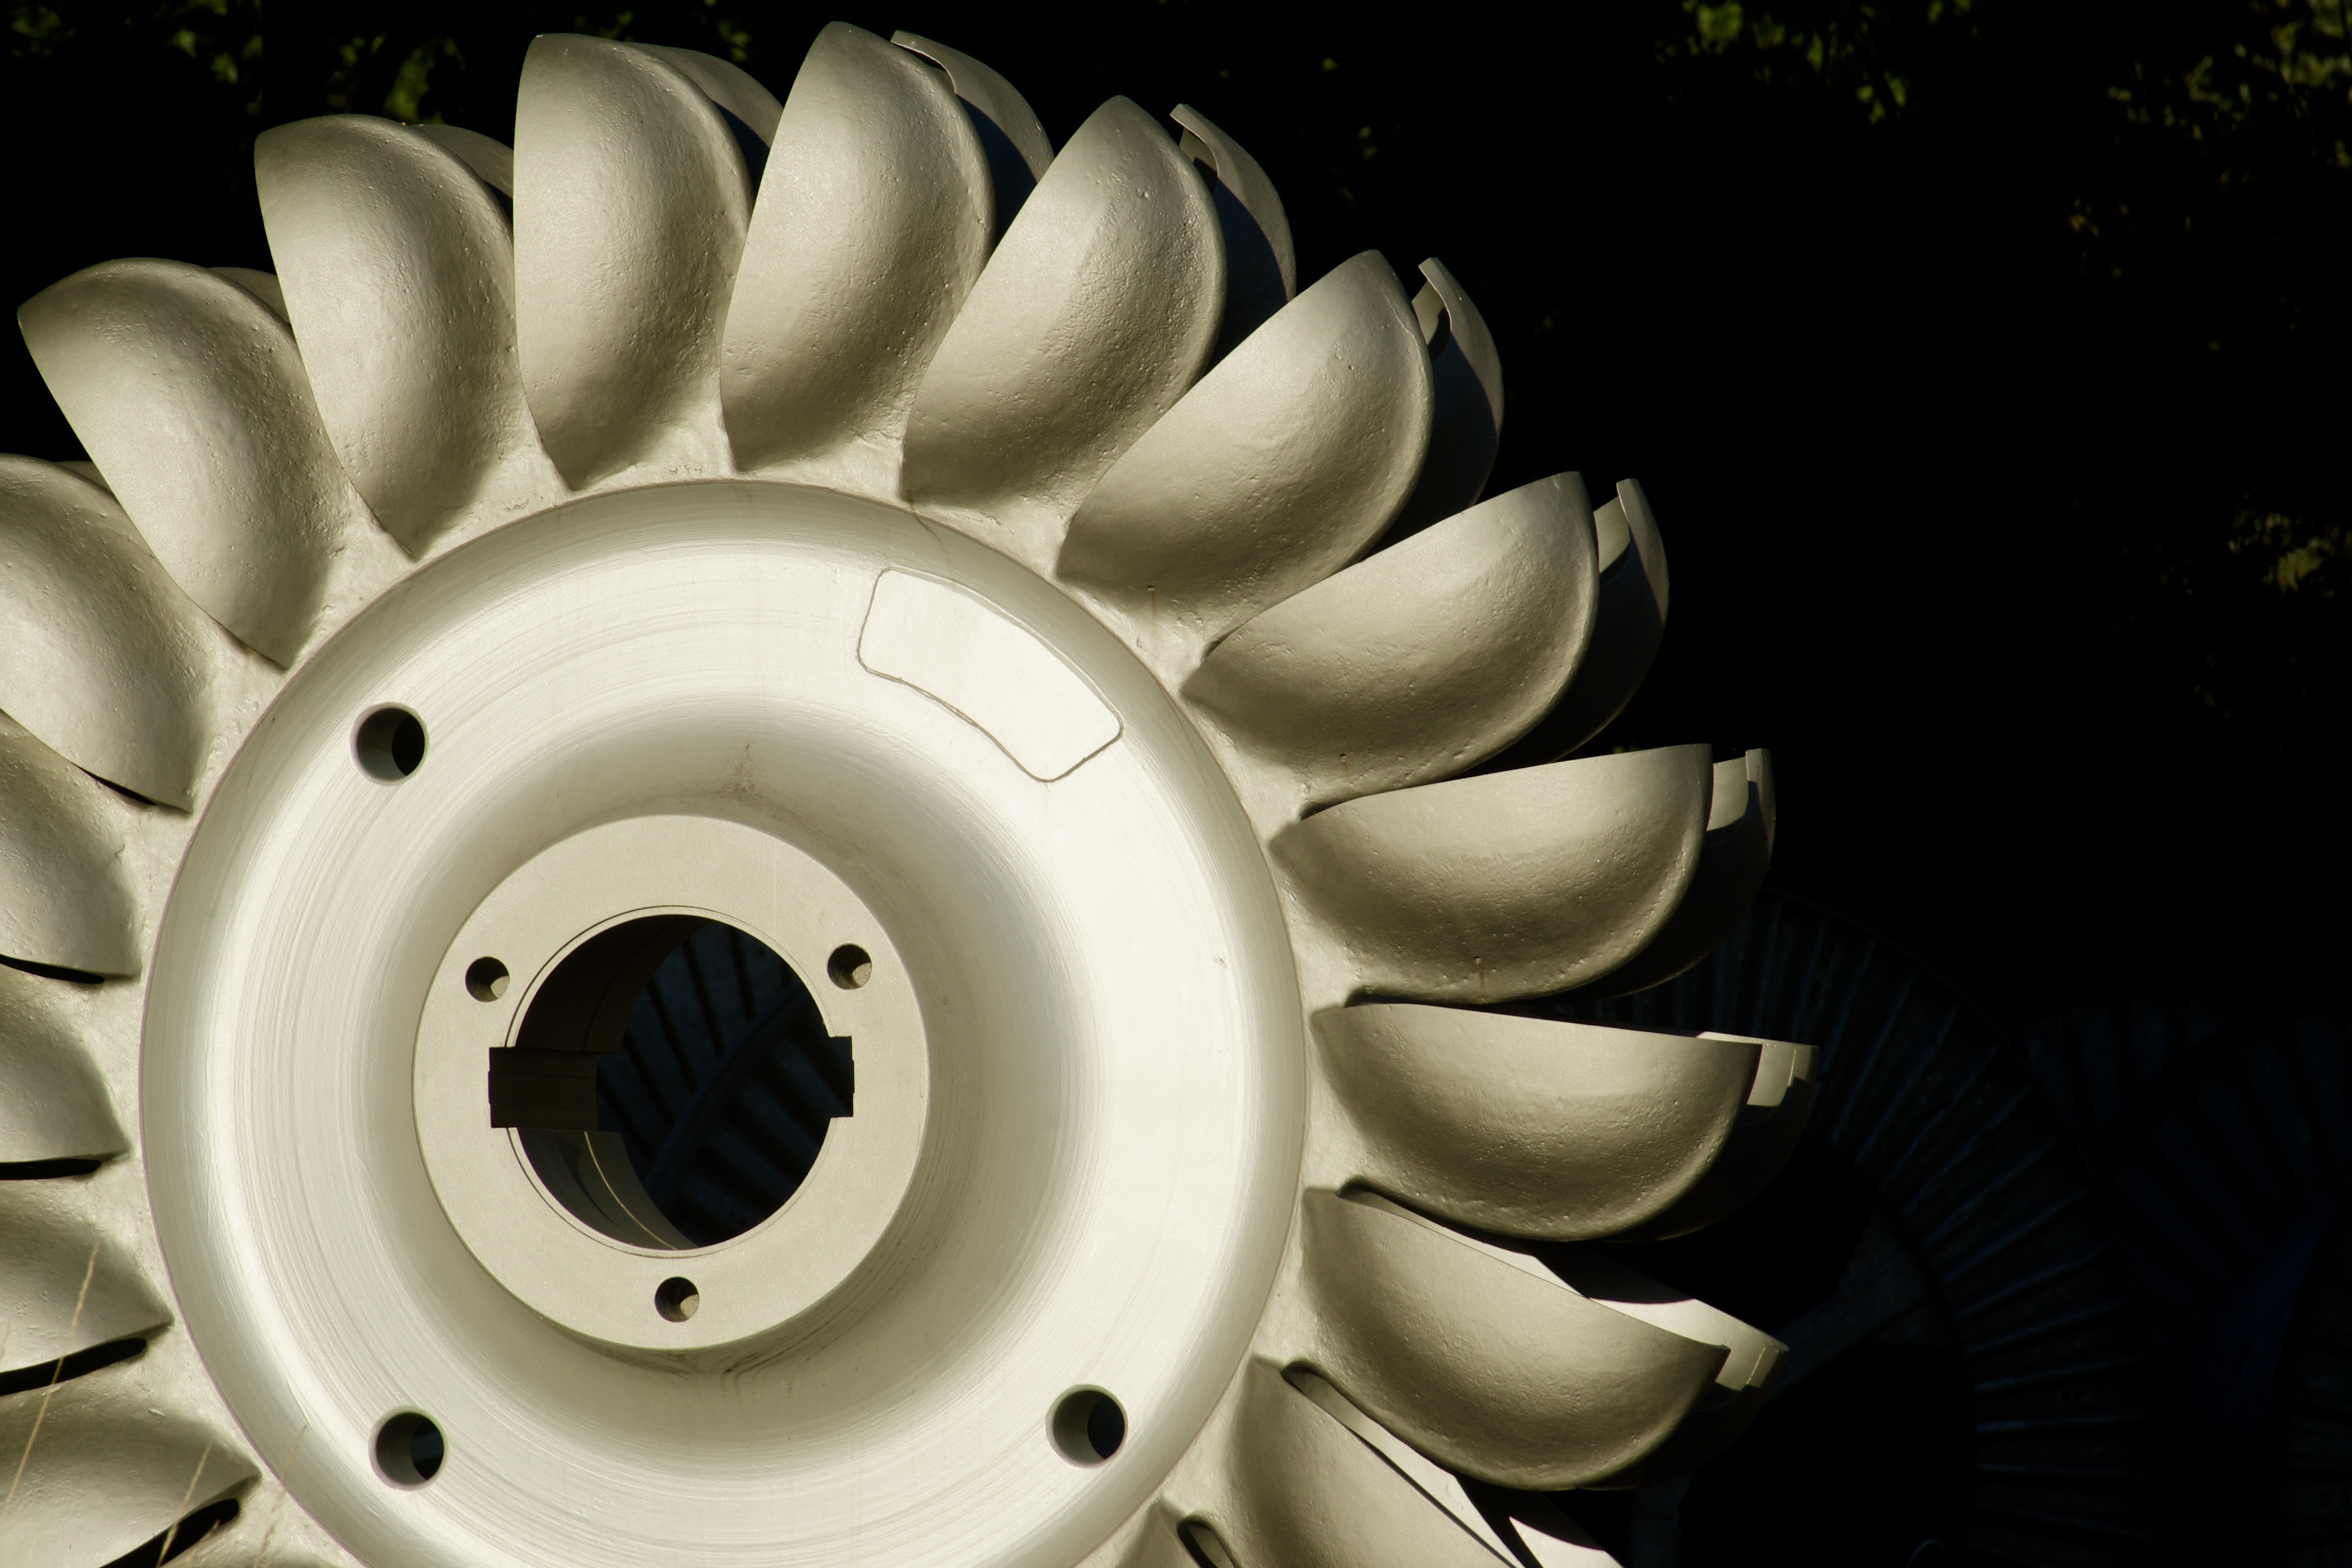
light, white, wheel, flower, lighting, turbine, energy, rim, waterwheel, energy production, energy industry, aircraft engine